Elective Affinities (film)

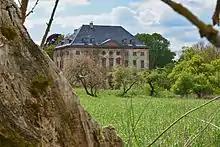
The film was shot at Schloss Rossewitz

Elective Affinities is a 1974 East German drama film directed by Siegfried Kühn. It follows the dynamics which ensue when a couple invite two other people. The film is based on Johann Wolfgang von Goethe's 1809 novel "Elective Affinities". It was released by the DEFA film studio on 27 August 1974.